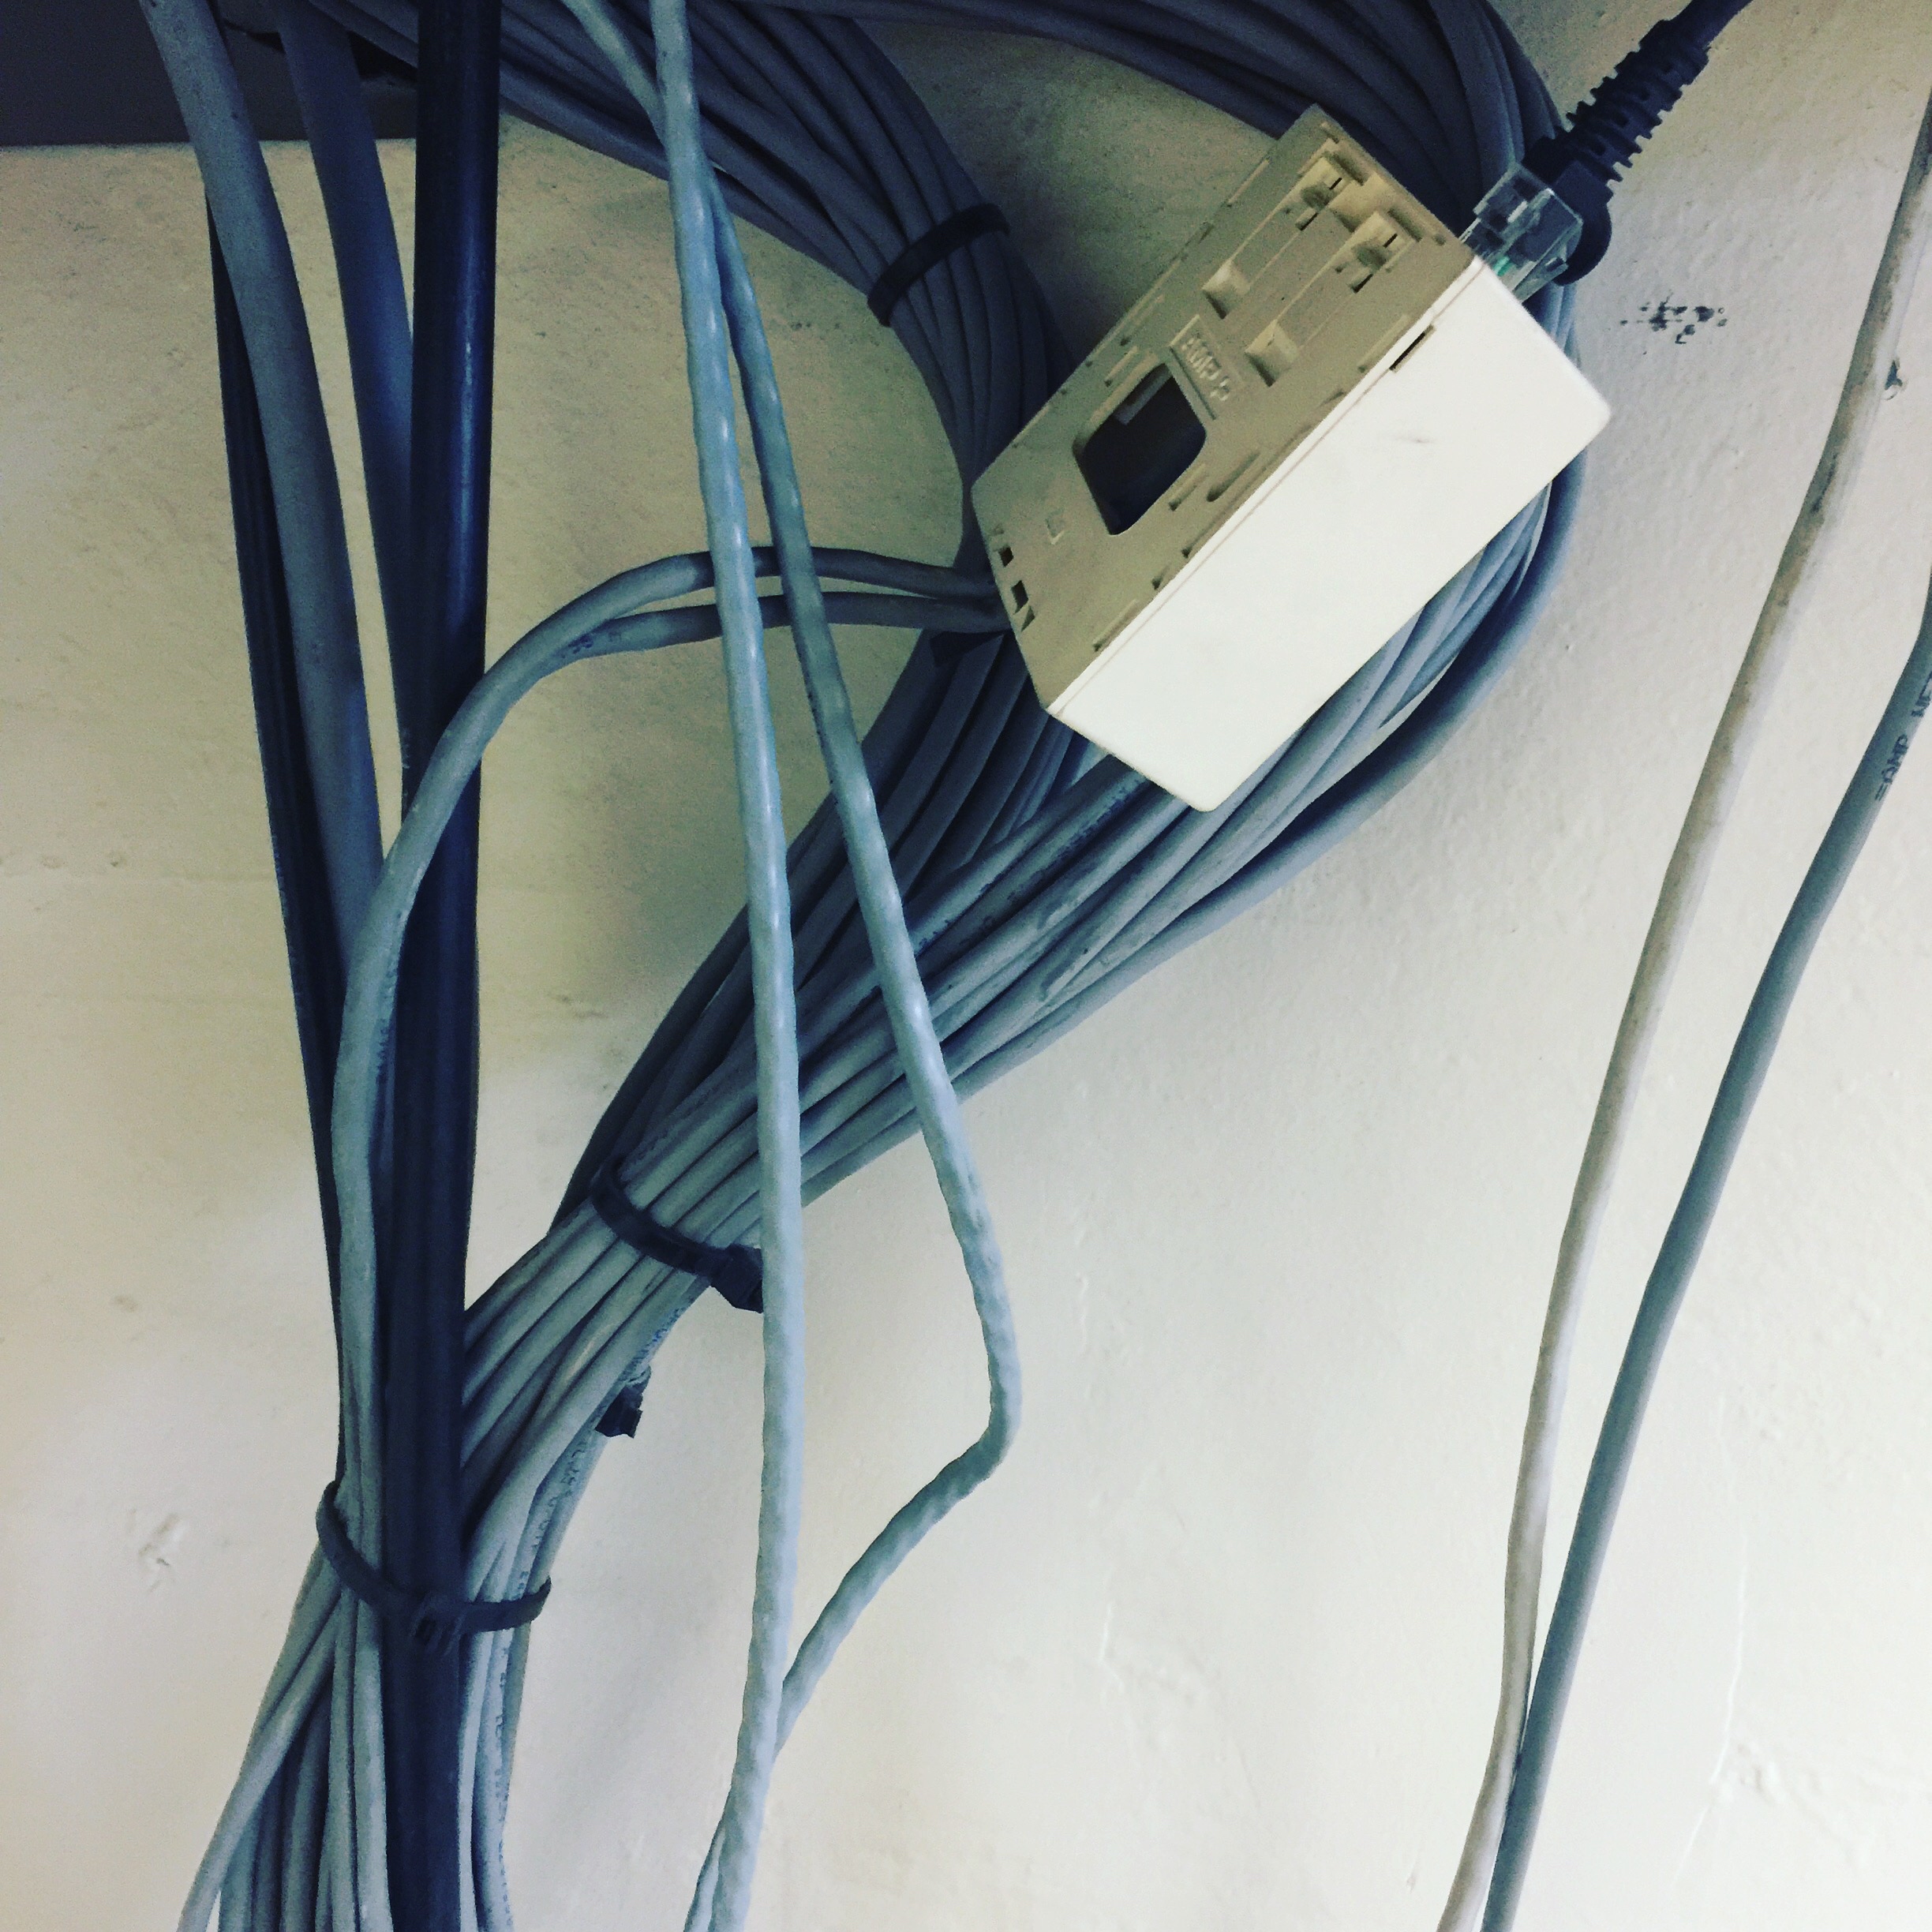
wing, technology, wire, blue, product, instagram, argentina, project365, squareformat, rodrigoparedes, buenosaires, ar, 160378, 160378com, www160378com, 294, electrical wiring, electronic device, electronics accessory